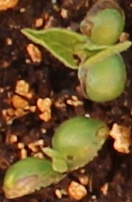
Label: Soybean